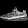
Label: Sneaker